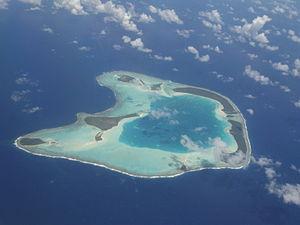
Vue du ciel de l'Atoll de Tetiaroa
Le Brando Resort est un complexe hôtelier privé de luxe situé sur l'atoll de Tetiaroa en Polynésie française à 100 km au nord de l'ile de Tahiti. L'hôtel Brando sert de piste d'atterrissage réglementée, de centre de recherche scientifique, d'éco-resort et de spa sur l'îlot d'Onetahi.
Tetiaroa est un atoll faisant partie des îles du Vent dans l'archipel de la Société en Polynésie française. Il est l'unique île basse des îles du Vent, rattaché à la commune d'Arue au nord de Tahiti. Il est célèbre pour avoir été la propriété de Marlon Brando. Aujourd'hui propriété de la Polynésie française, il est toujours sous le coup d'un bail emphytéotique accordé à l'acteur. La partie relevant du littoral ou des sentiers littoraux reste accessible aux visiteurs, faisant partie du domaine public. L'atoll dispose d'une piste d'atterrissage privée, située sur le motu Onetahi et desservi par la compagnie Air Tetiaroa.